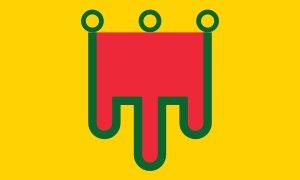
L'Auvergne est une région relativement peu peuplée. Sa densité moyenne est de 51,35 habitants par km² : seuls la Guyane, la Corse et le Limousin ont une densité inférieure. La géographie de la région, avec son relief montagneux, a limité l'influence et le développement des villes, tandis que les campagnes ont connu un fort exode rural depuis le XIXᵉ siècle.